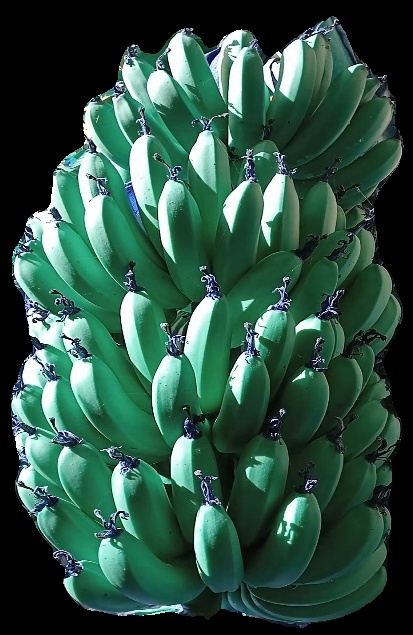
Variety: pachbale
Grade: grade1